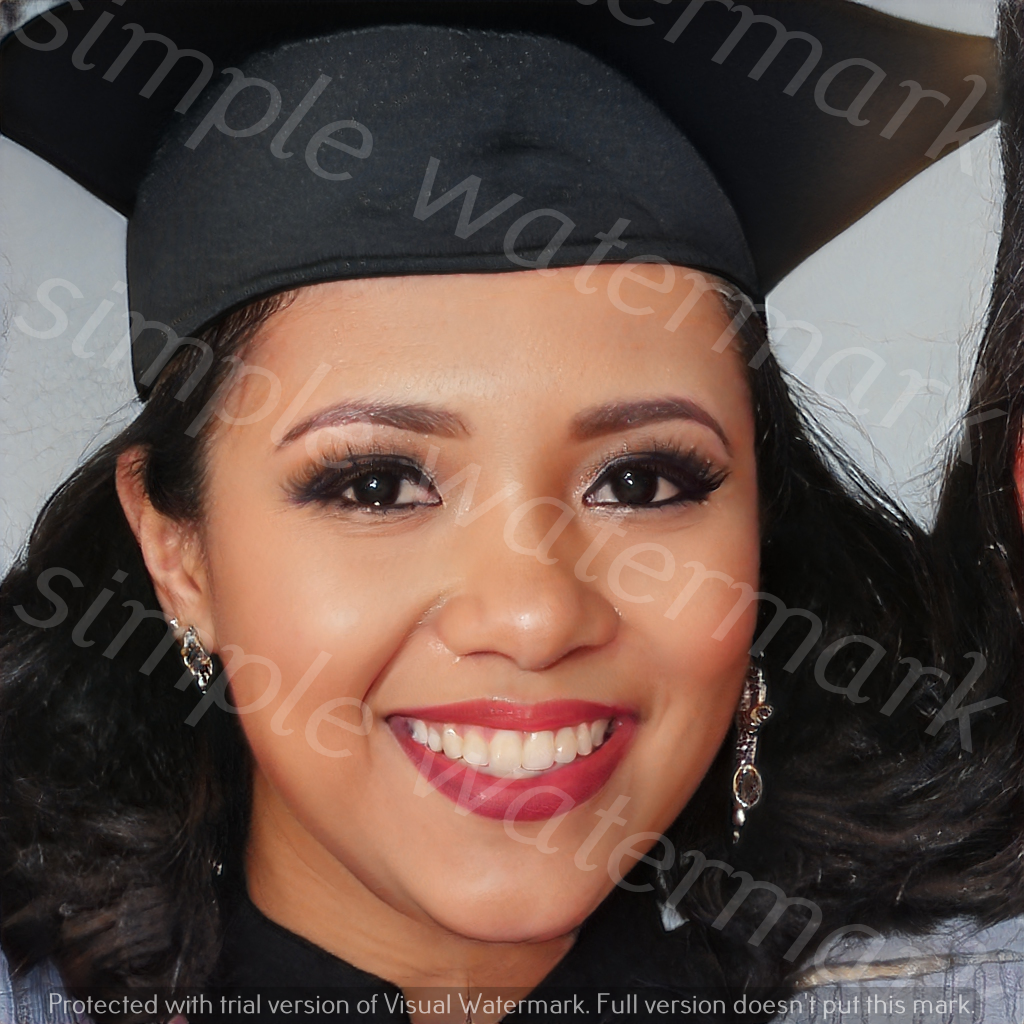
Label: Watermark